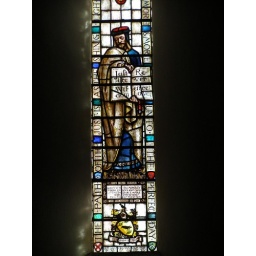
Beautiful stained glass window (1904) by Hugh Arnold, at St Padarn, Llanbadarn Fawr, Ceredigion